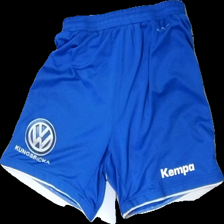
View: front
Type: Shorts
Category: Children
Brand: Not in the list
Brand text on label: Kempa
Colors: Blue, White
Material: 100% polyester
Cut: Regular
Size: S
Season: All
Trend: Sports
Stains: Minor
Smell: Minor
Price range: <50
Recommended usage: Export
Comment: Sponsored, bad smell